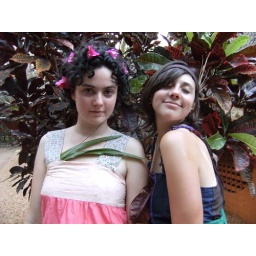
flowers and leaves by emma, clothes by lucy and kristin